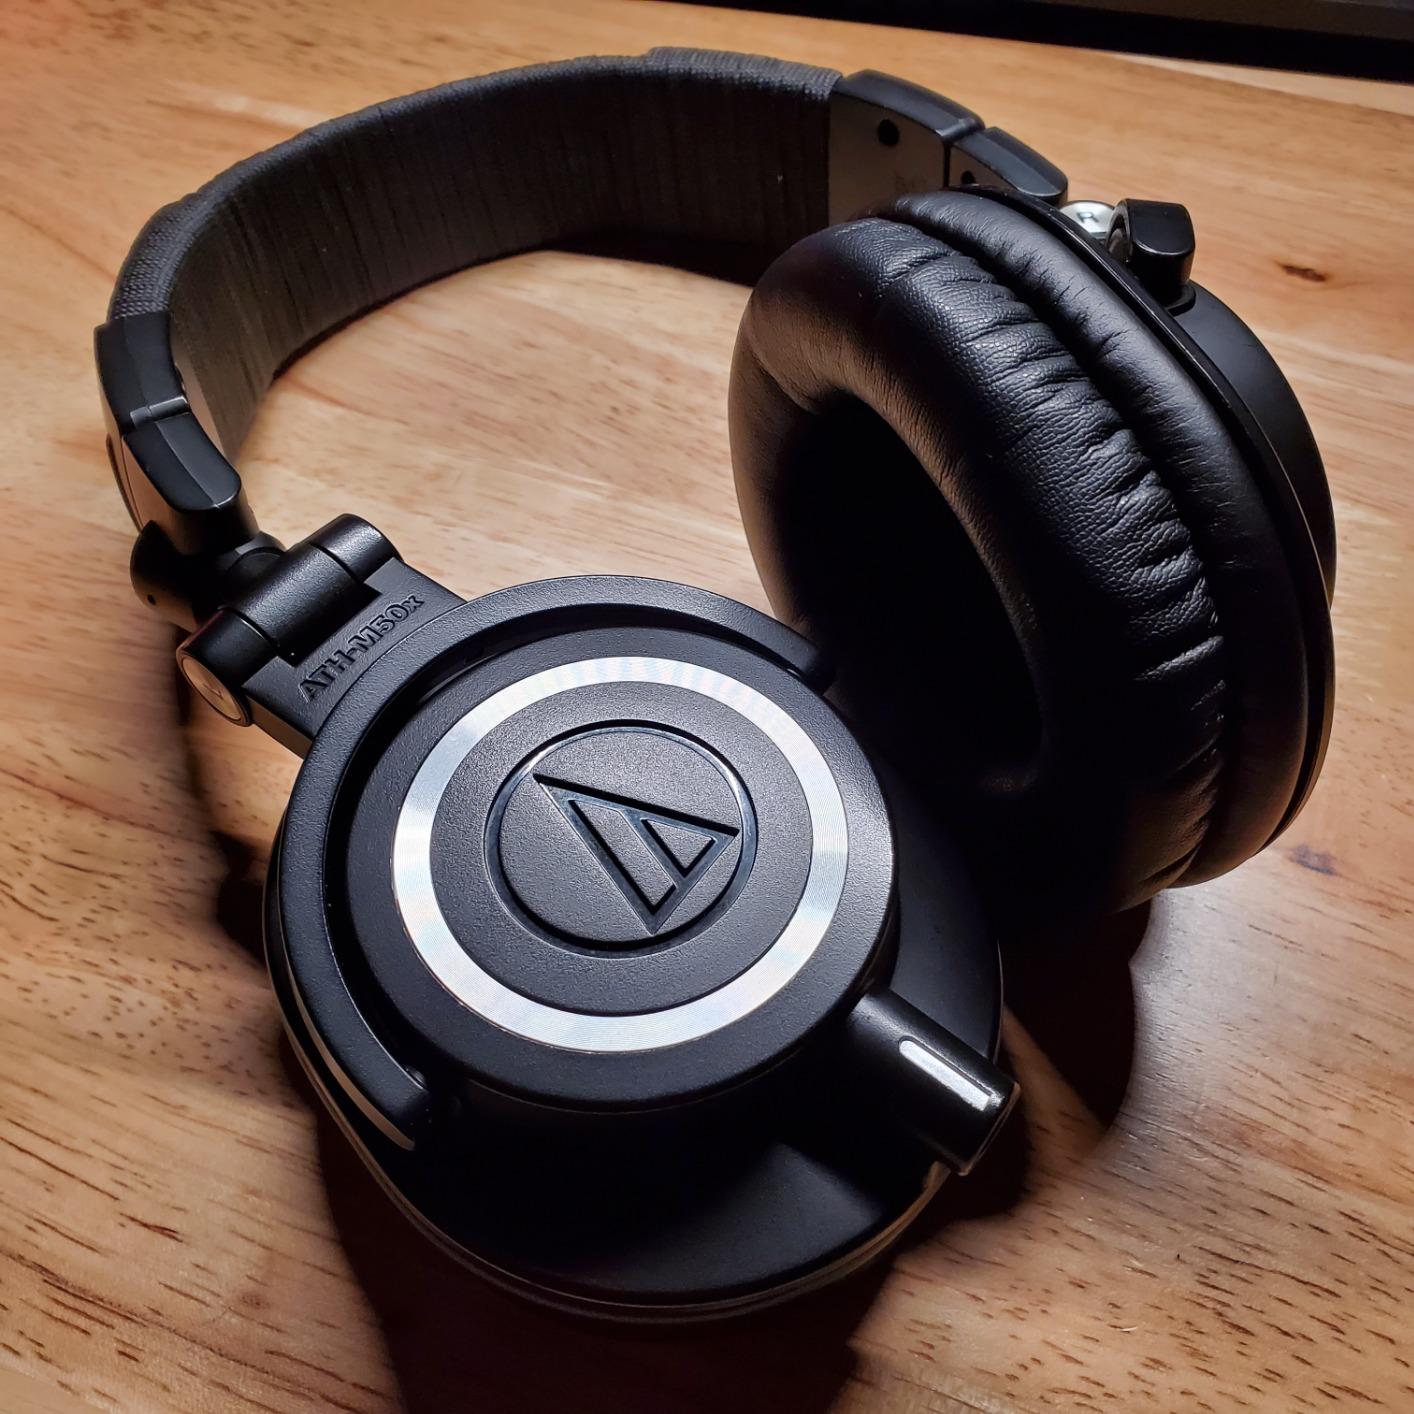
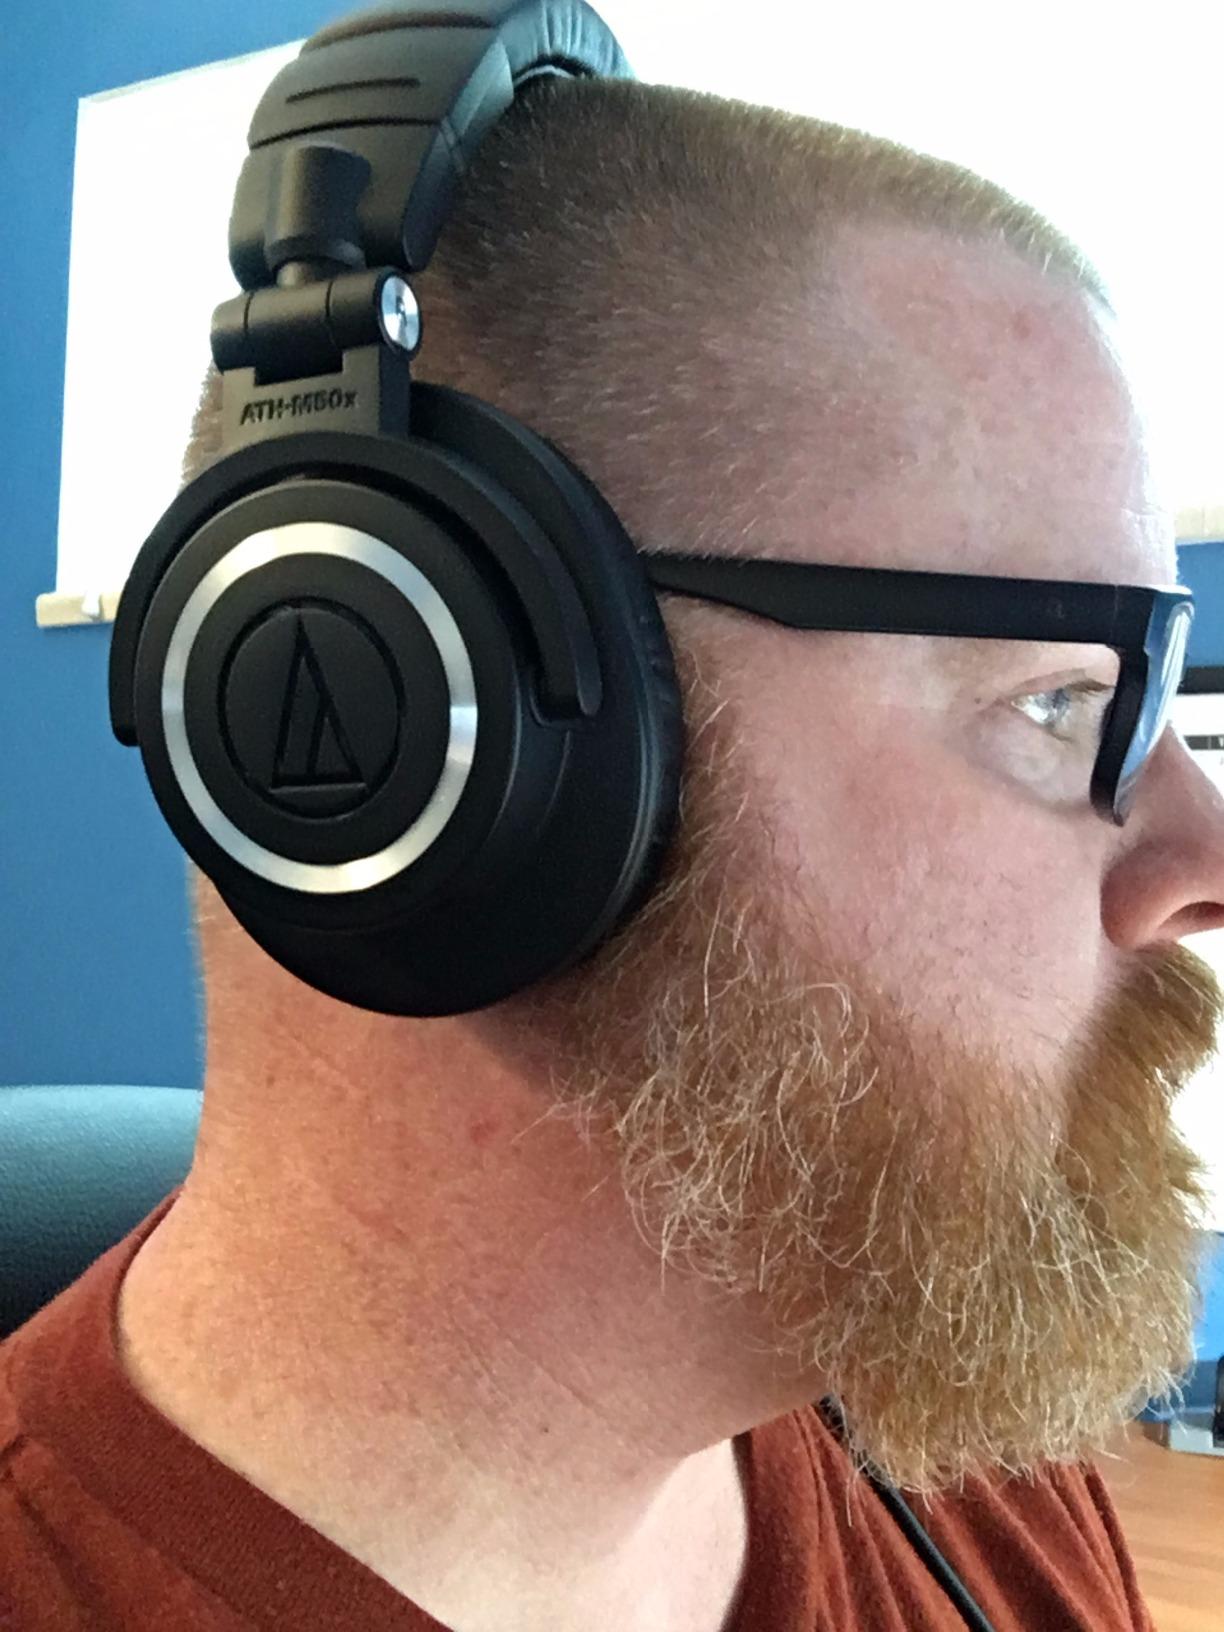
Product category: headphones
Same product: no